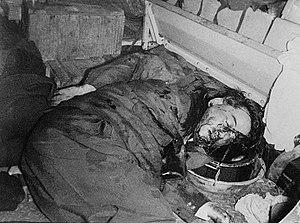
1963 est une année commune commençant un mardi.